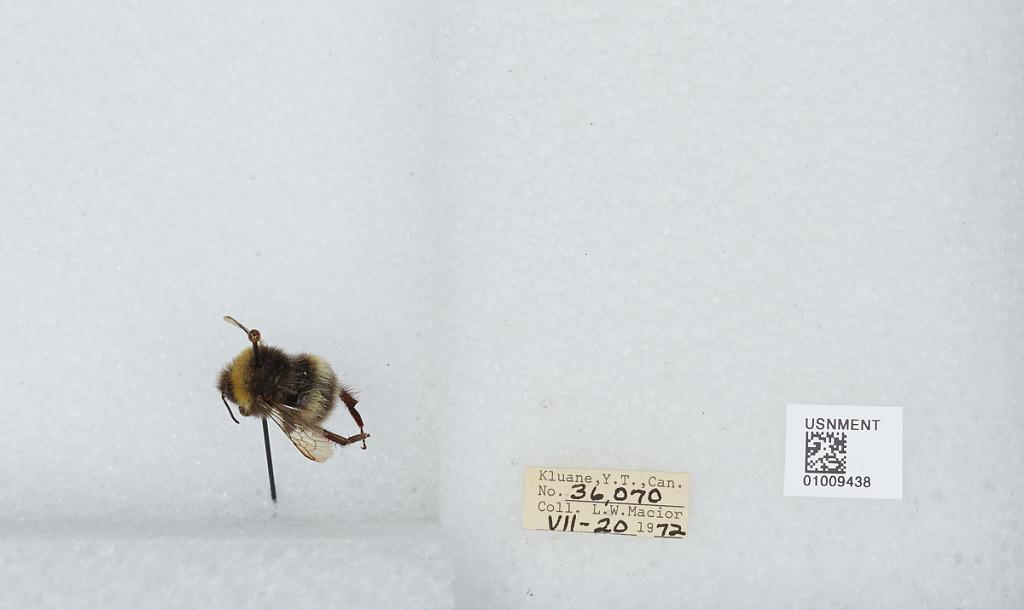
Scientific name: Bombus (Bombus) lucorum (Linnaeus)
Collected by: L. Macior
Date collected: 1972-7-20
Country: Canada
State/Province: Yukon Territory
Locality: Kluane
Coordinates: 60.75, -139.5